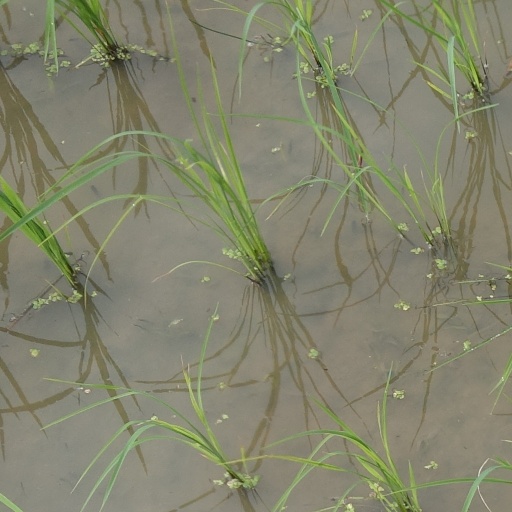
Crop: rice